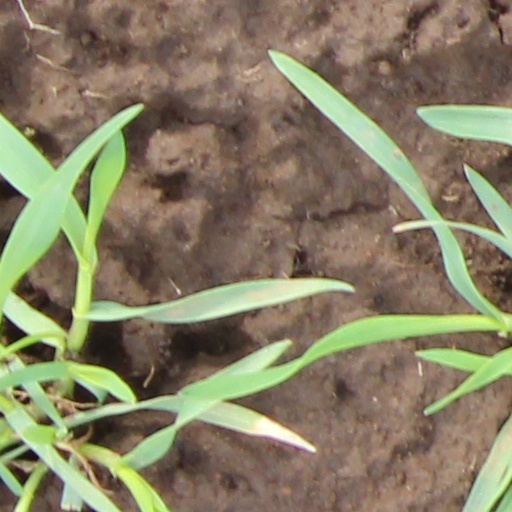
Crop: wheat